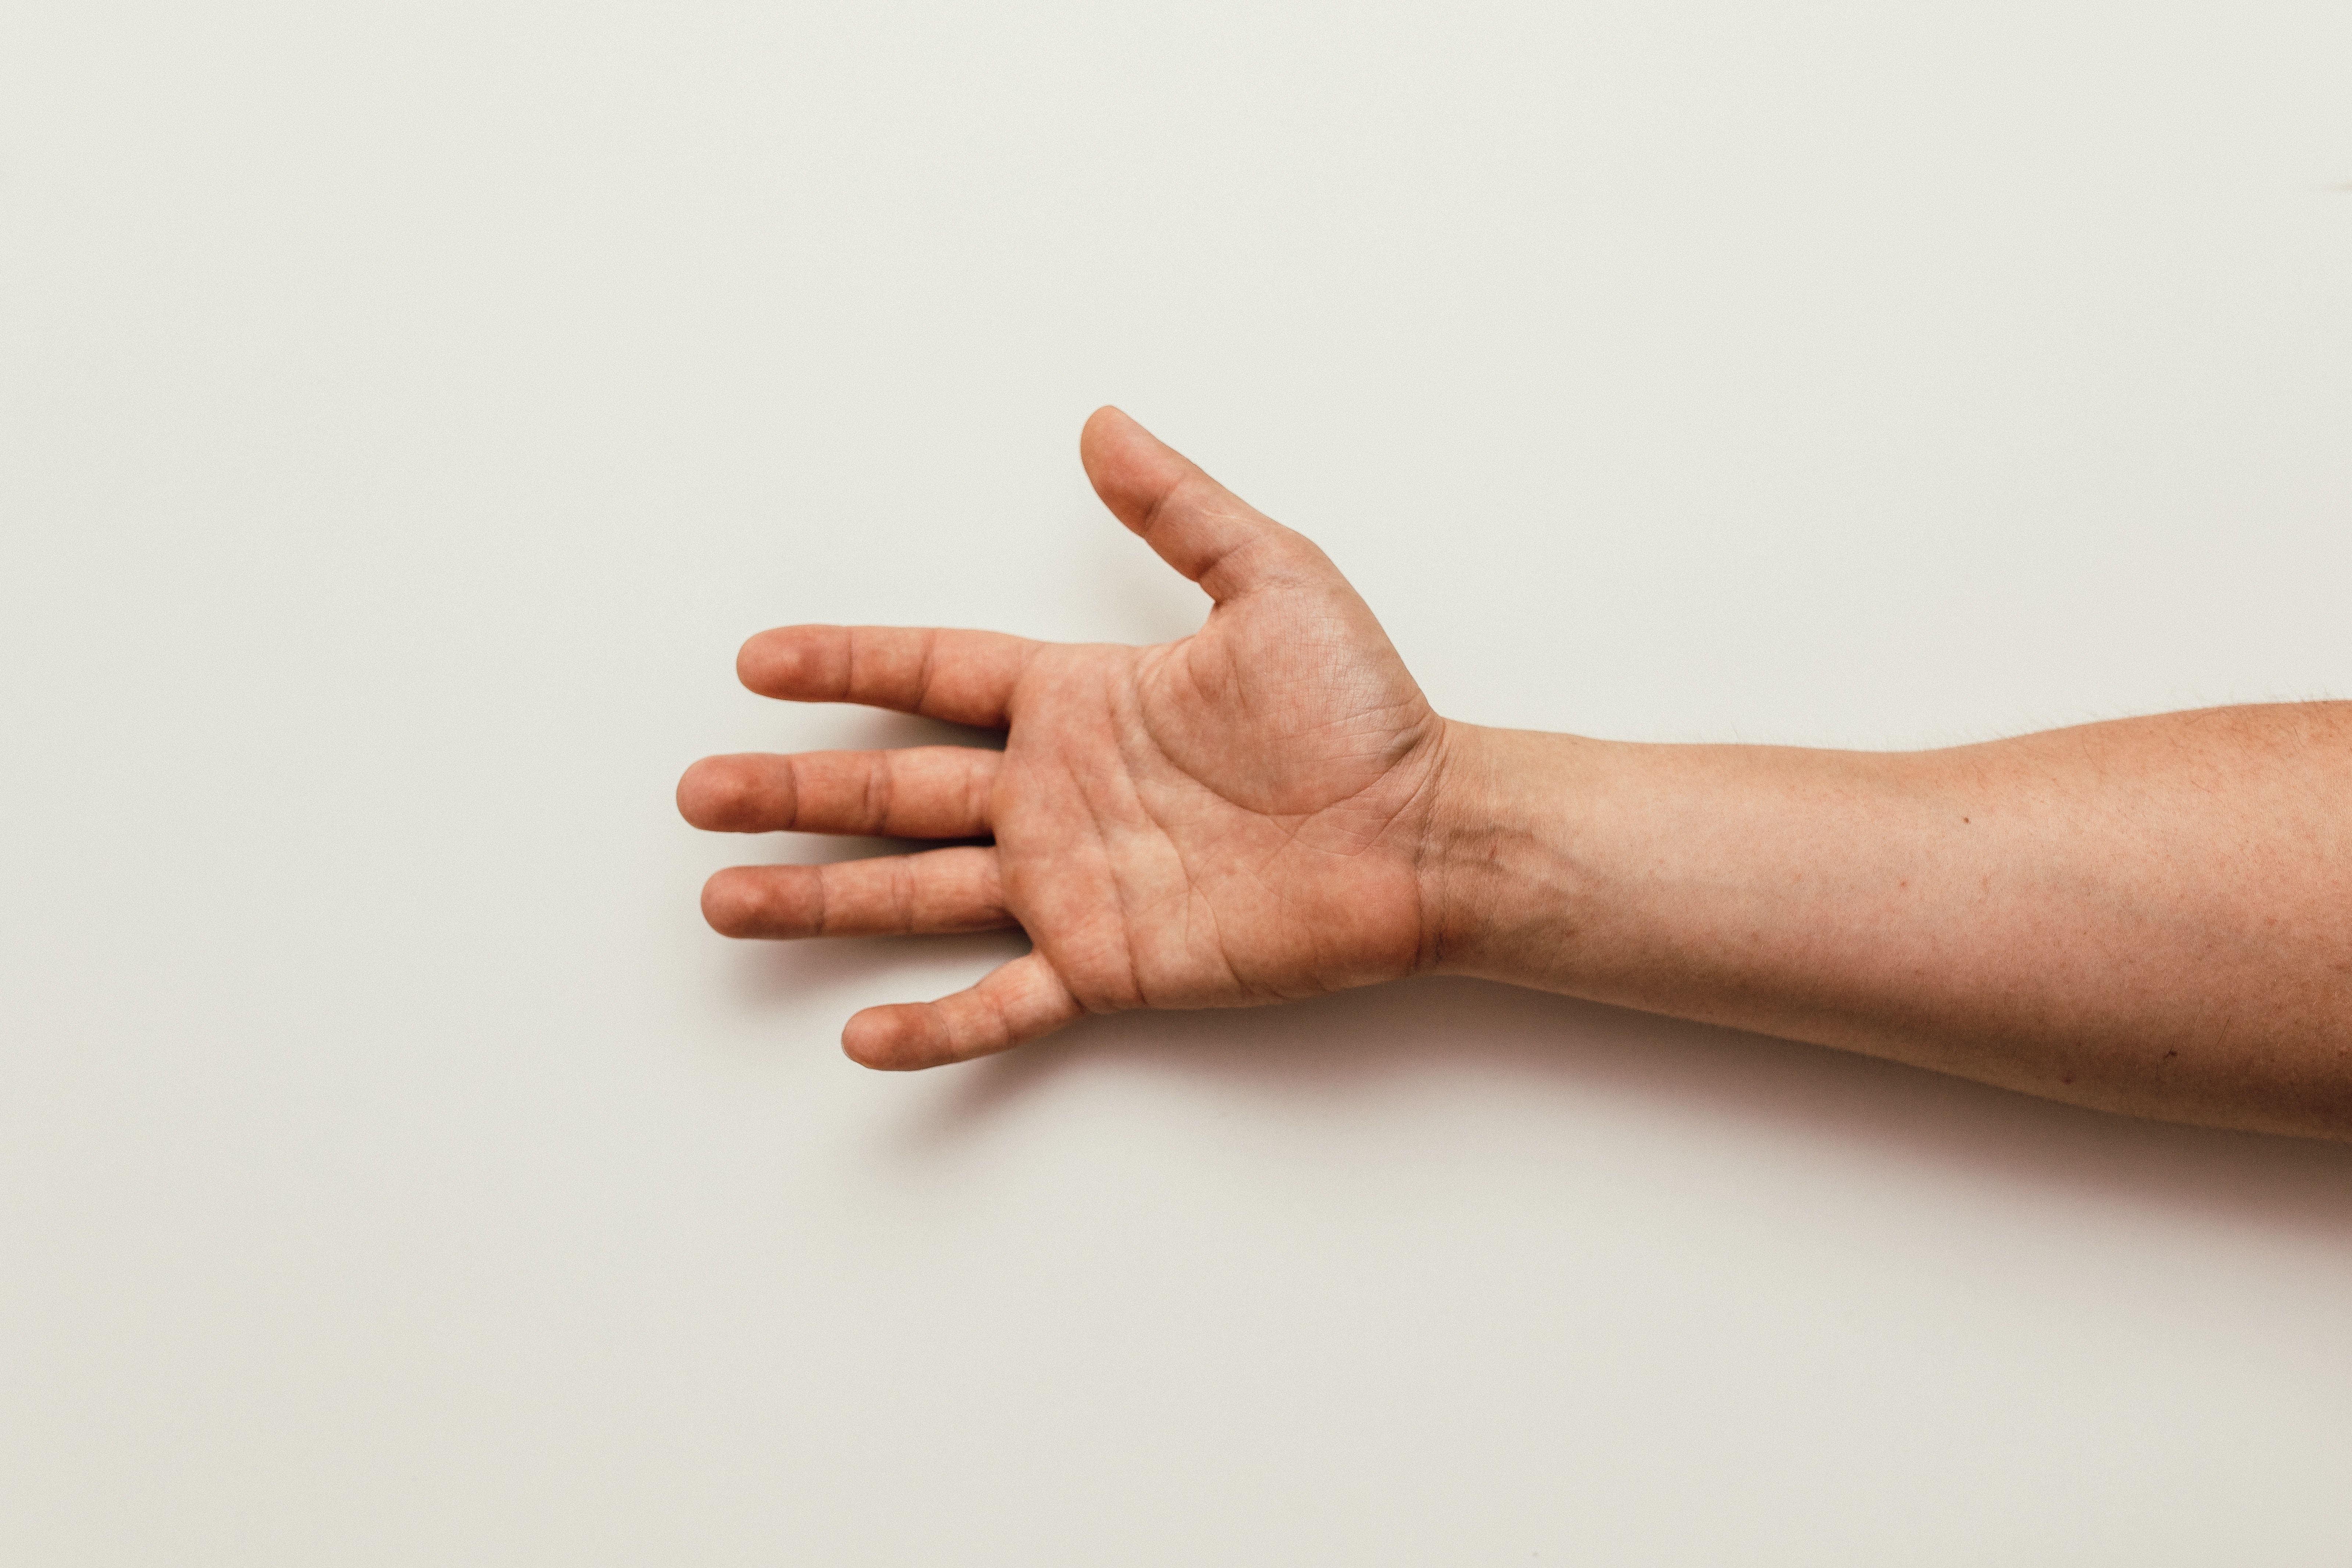
finger, hand, skin, arm, gesture, wrist, joint, nail, thumb, sign language, flesh